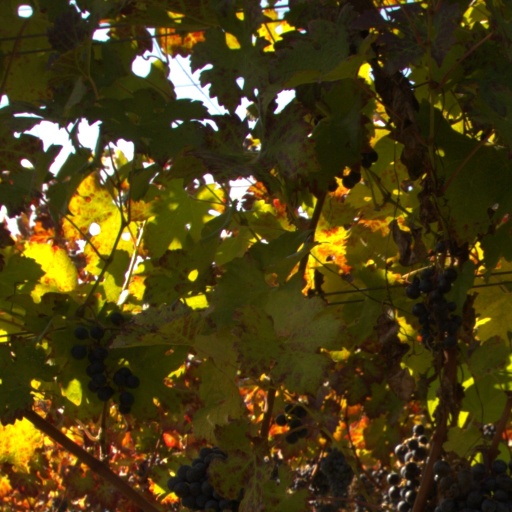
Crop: grape